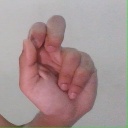
अक्षर: ढ